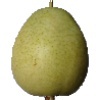
Label: Pear 1